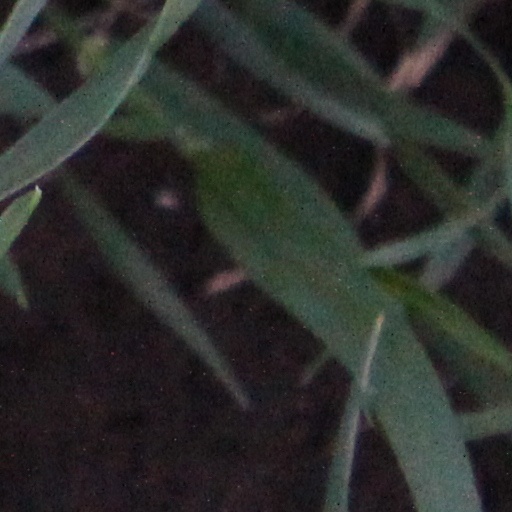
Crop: wheat